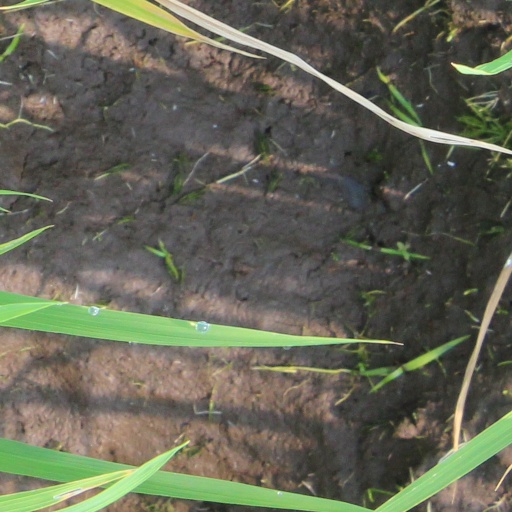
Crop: rice